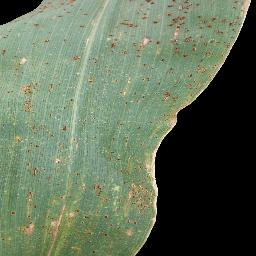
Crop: corn
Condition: (maize)_common_rust